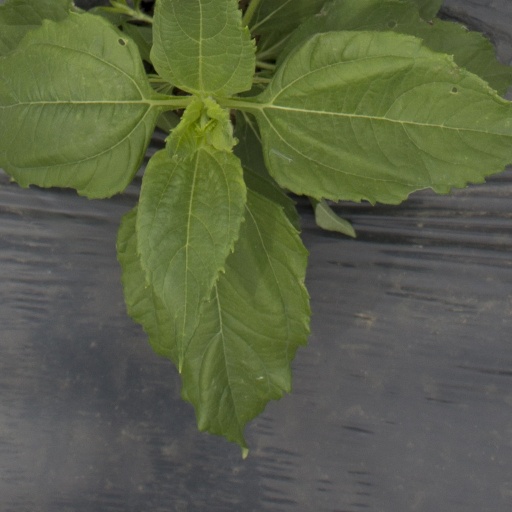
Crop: Jerusalem artichoke